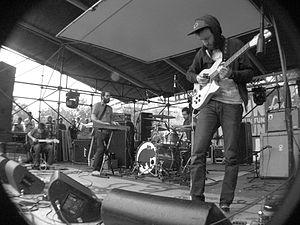
Cet article est une liste de groupes de post-rock classés par ordre alphabétique.
This Will Destroy You est un groupe de post-rock américain originaire du Texas. Il est composé des guitaristes Jeremy Galindo et Chris King, du bassiste et claviériste Donovan Jones et du batteur Alex Bhore. Le groupe est connu pour principalement composer des longues pièces instrumentales et atmosphériques. Les membres de This Will Destroy You se sont rencontrés grâce à des amis communs et ont joué ensemble dans différents groupes quand ils étaient au lycée. Leur dernier album, New Others Part Two, est sorti le 16 octobre 2018, seulement 18 jours après leur précédent, New Others Part One.